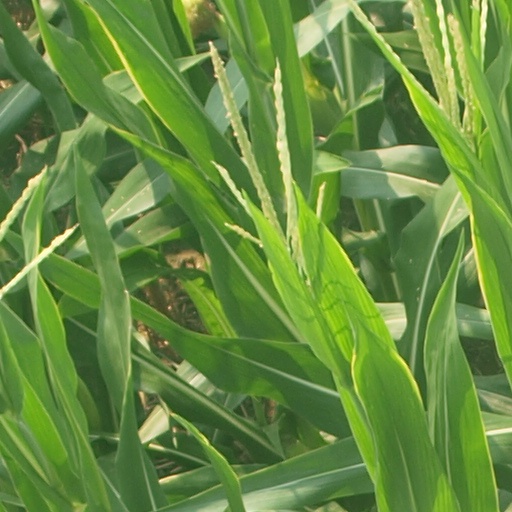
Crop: maize; corn